Parque (Santurce)

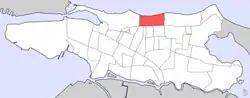
Condos and "Parque del Indio" (Indian Park) from beach in western Parque

Parque (Spanish for "park") is an urbanized beachfront residential district with various upscale condos in the barrio of Santurce in San Juan, the capital municipality of Puerto Rico. Located about from the Old San Juan historic quarter, Isla Verde resort area, Hato Rey business center, and SJU airport, it is centered around the eastern end of Ashford Ave. and western half of McLeary Ave., extending east-west for about from the Ocean Park residential to Condado resort areas. It is named after "Parque Borinquén" (Borinquén Park), a large park built on the beach, which was serviced by the "Parque" or "Park" tramway extension of the San Juan electric tramway beginning in 1903.